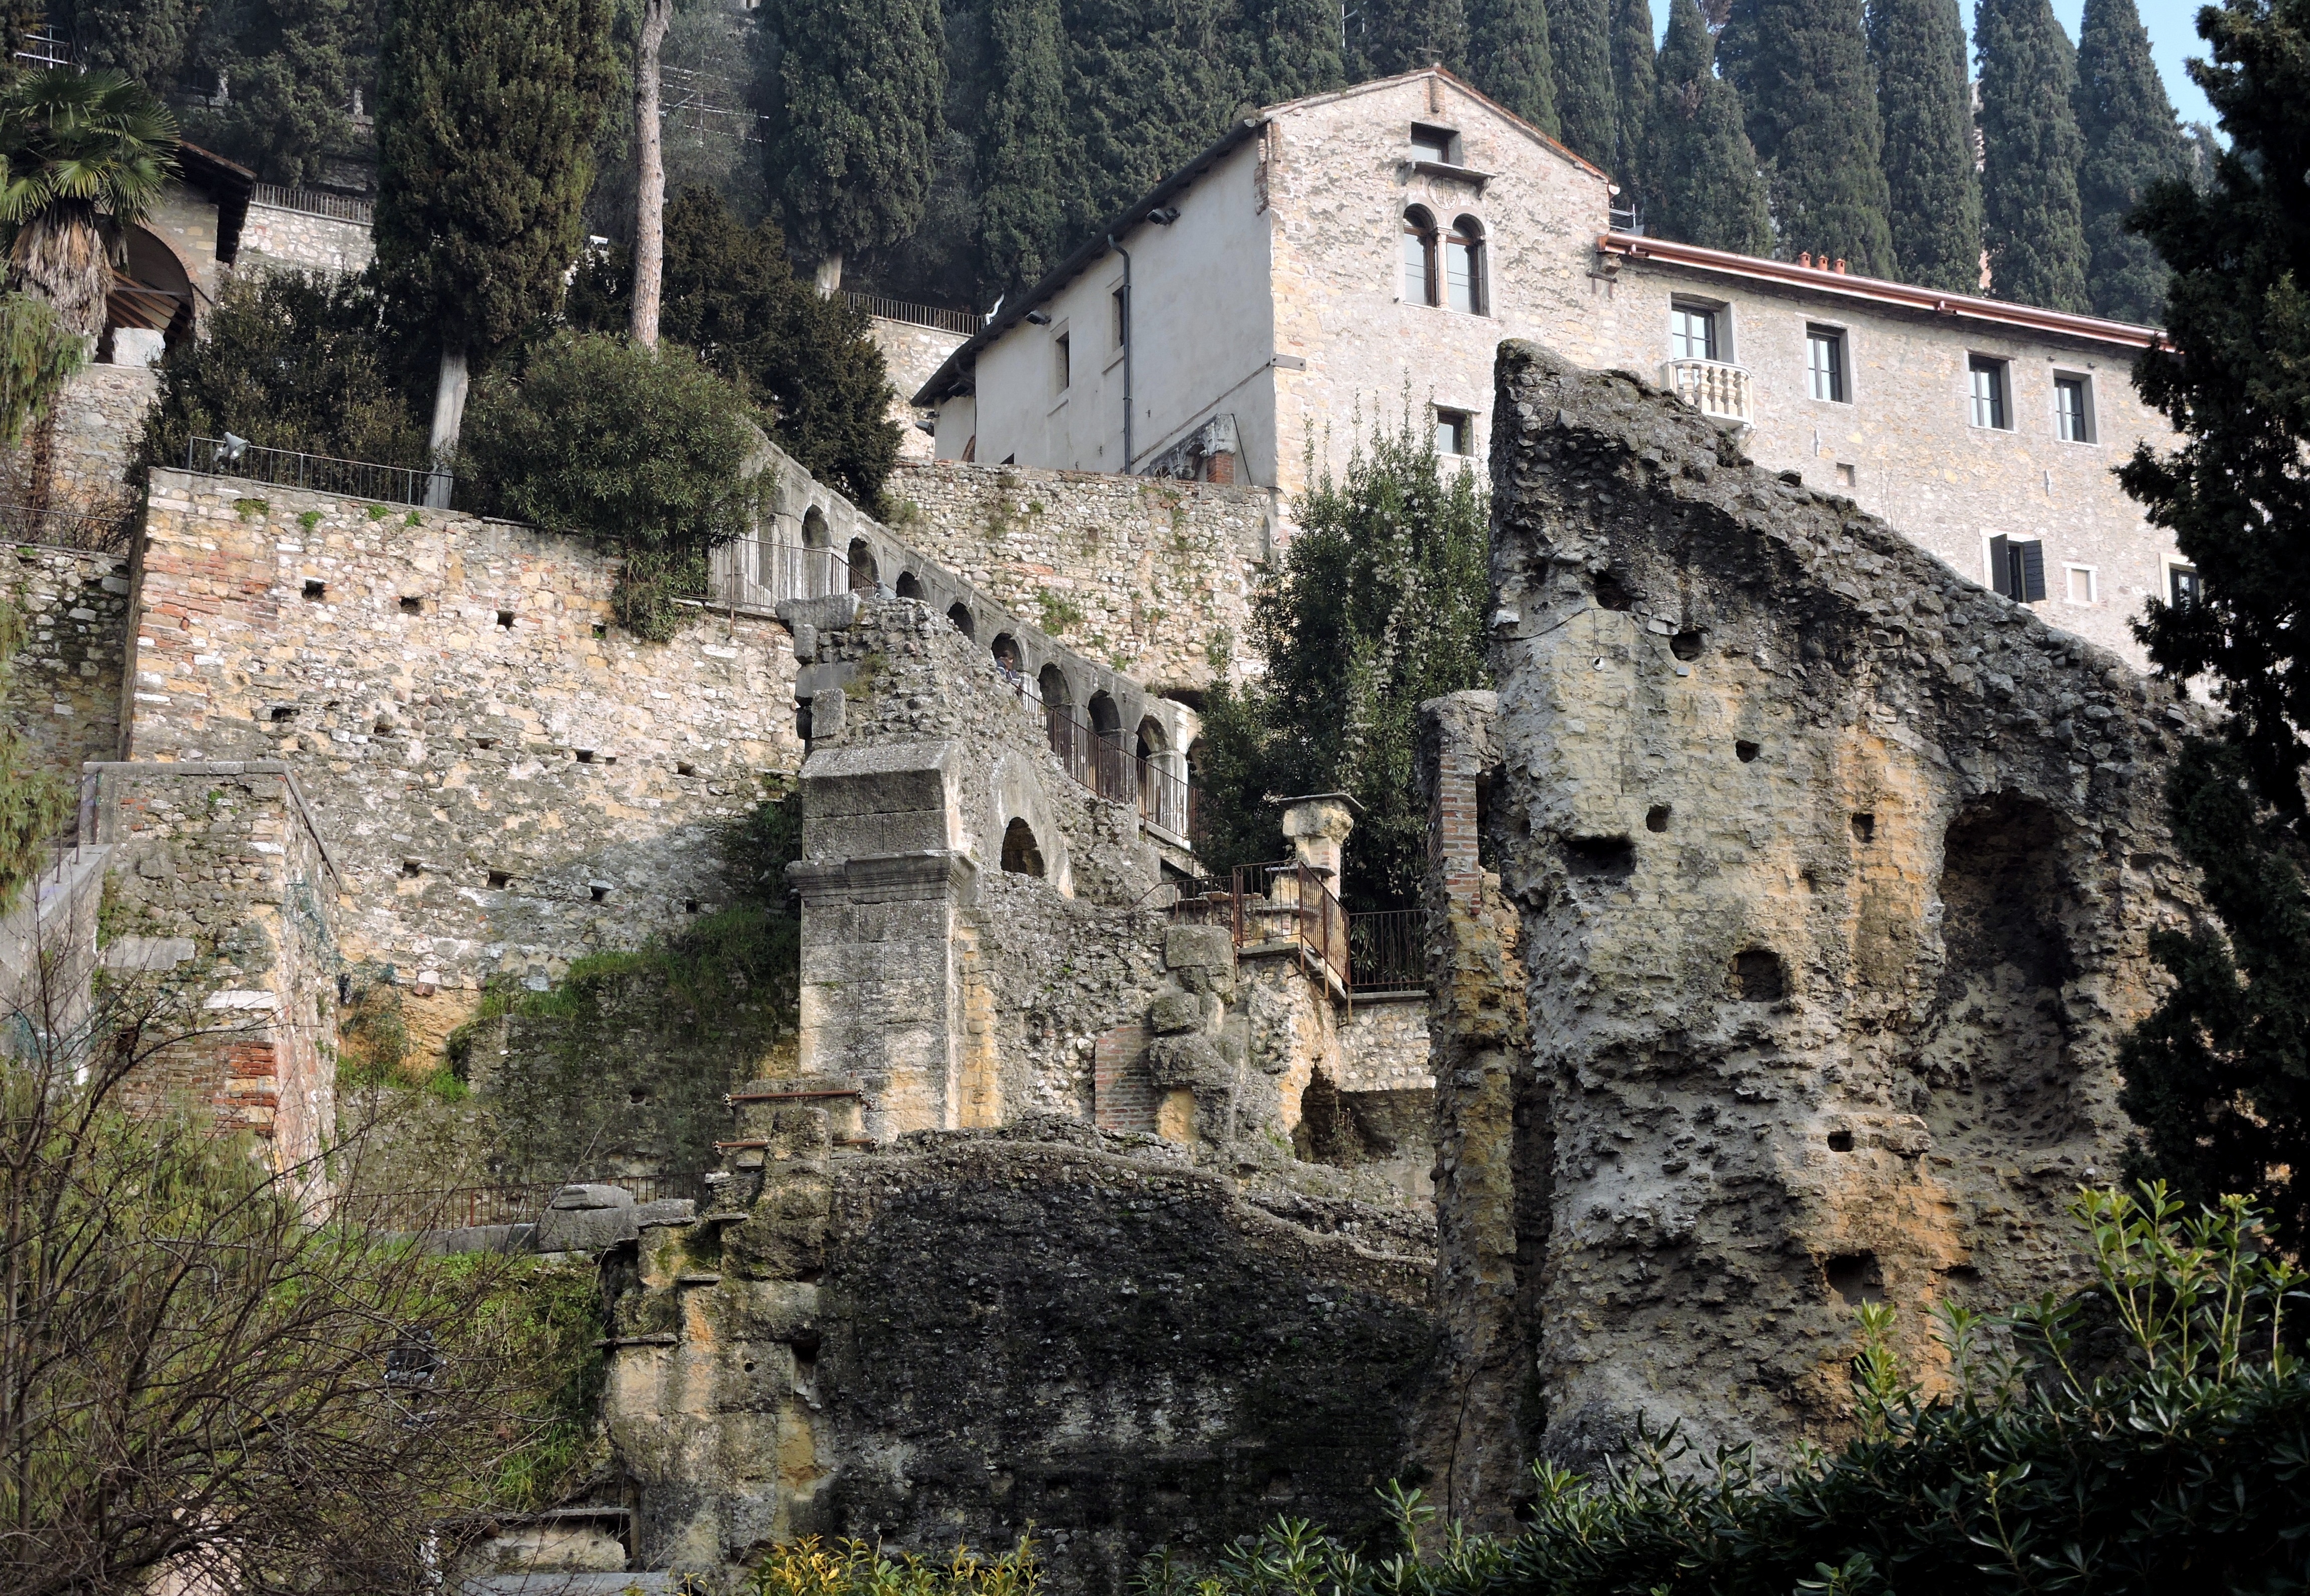
building, chateau, wall, stone, monument, village, castle, italy, fortification, ruins, monastery, verona, history, remains, middle ages, roman theatre, ancient history